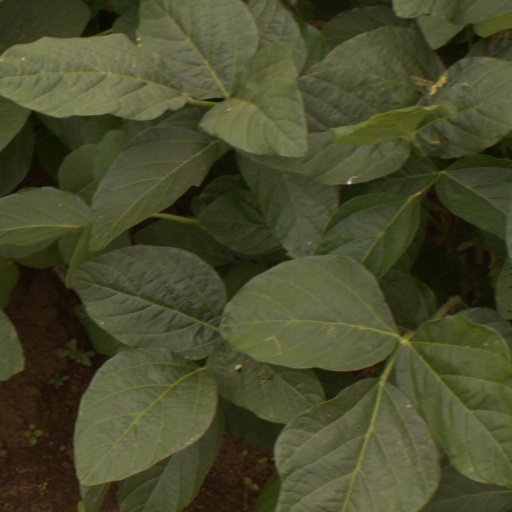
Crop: soybean